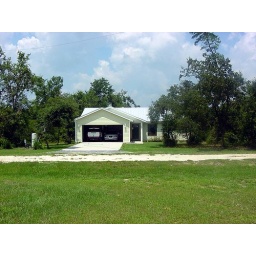
Our house is in the forest